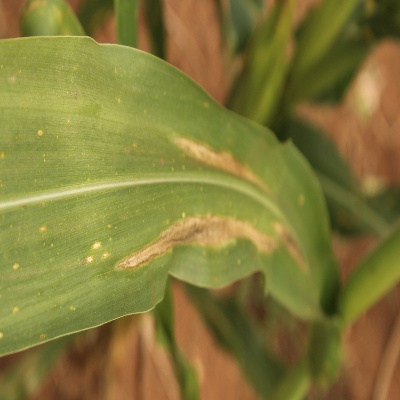
Crop: Maize
Condition: leaf spot